Joseph Severn

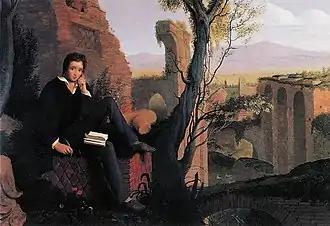
"Posthumous Portrait of Shelley Writing Prometheus Unbound" (1845)

On 17 September 1820, Severn set sail aboard the "Maria Crowther" from England to Italy with the English poet John Keats. Keats and Severn had known one another in England, but they were only passing acquaintances. Yet it was Severn who agreed to accompany the poet to Rome when all others could, or would, not. The trip was intended to cure Keats's lingering illness, which he suspected was tuberculosis; however, his friends and several doctors disagreed and urged him to spend some time in a warm climate. After a harrowing voyage, they arrived in the Bay of Naples on 21 October, only to be placed in quarantine for ten days. The two men remained in Naples for a week before travelling to Rome in a small carriage, where they arrived mid-November 1820 and met Keats's physician, Dr. James Clark. In Rome they lived in an apartment at number 26 Piazza di Spagna, just at the bottom right of the Spanish Steps and overlooking Bernini's Barcaccia fountain.